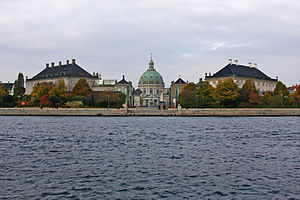
Amaliehaven
Amaliehaven med efterårsfarver set fra vandet.
Amaliehaven mellem Amalienborg og havnen i København indviedes 10. maj 1983 og er dermed én af Danmarks yngste parker. Haven er tegnet af den belgiske arkitekt Jean Delogne og er en gave til det danske folk fra A.P. Møller og Hustru Chastine Mc-Kinney Møllers Fond til almene Formaal. Haven er meget moderne og stringent og danner dermed en kontrast til Frederiksstaden, som den er en del af.